Louisiana Tech University

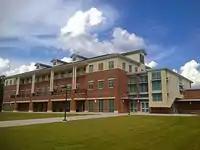
College of Business

Several of Louisiana Tech's graduate programs were named to the 2021 "U.S. News & World Report" list of Best Graduate Schools including the College of Business, Doctor of Audiology, Biomedical Engineering, College of Education, Master of Arts in Speech–Language Pathology, and College of Engineering. In the 2020 "U.S. News & World Report Best Colleges" rankings, Louisiana Tech's undergraduate engineering program ranked 134th in the nation, and Tech's undergraduate business program ranked 224th. The online Professional MBA was named to the 2020 U.S. News list of Best Online Programs. In the 2019 "U.S. News & World Report Best Grad Schools" rankings, Louisiana Tech ranked 145th in engineering, 141st in speech–language pathology, and 185th in education.